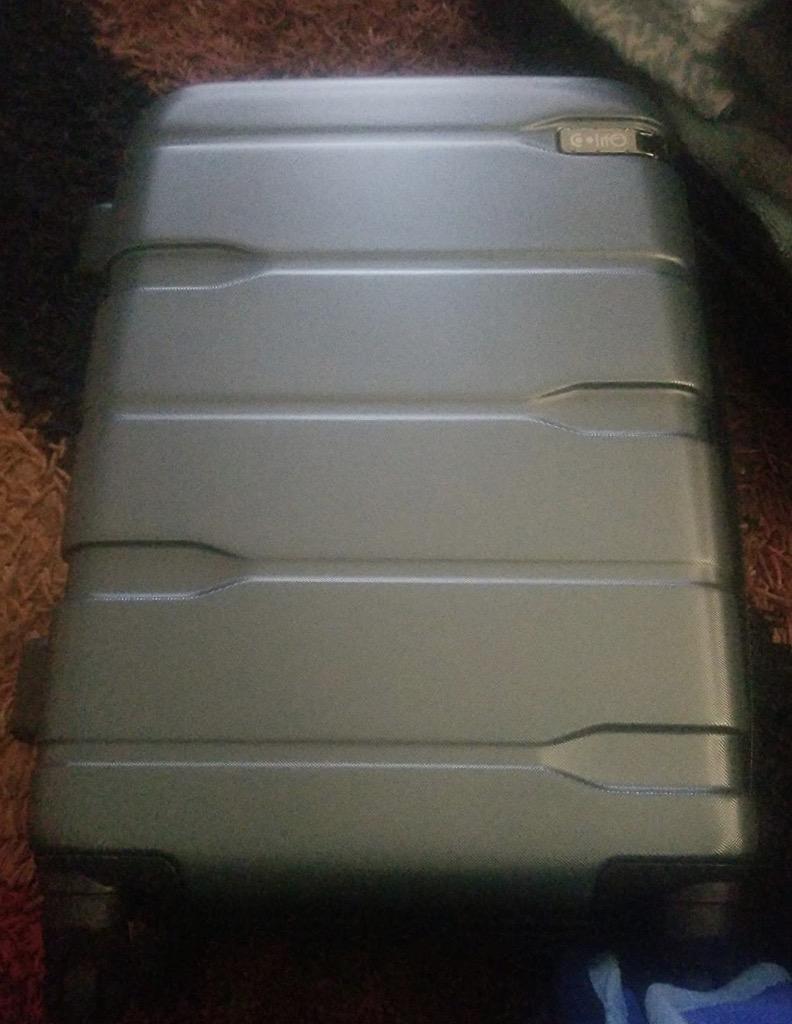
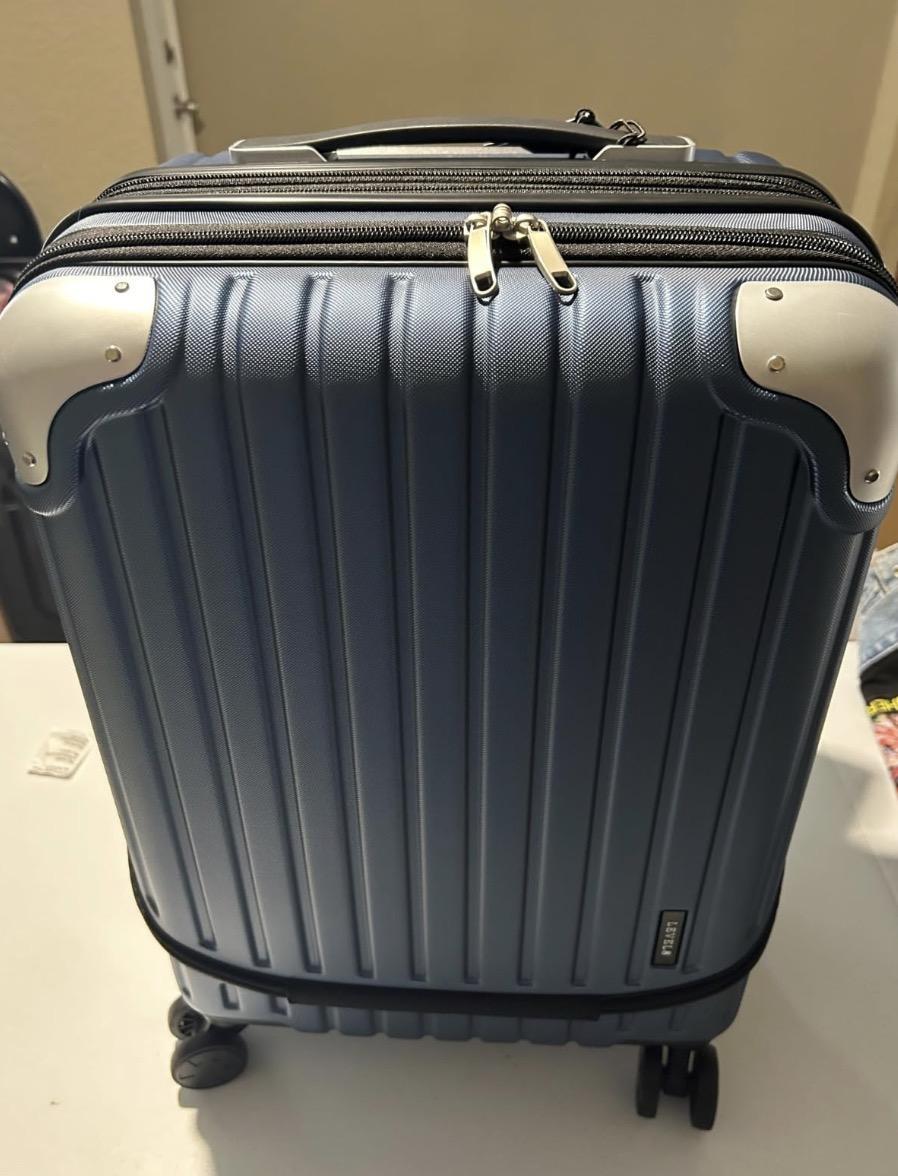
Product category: items_tea
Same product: no